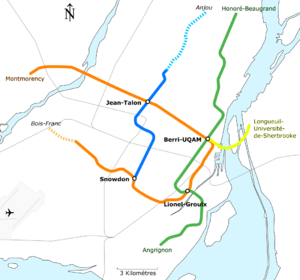
Carte géographiquement exacte des lignes du métro de Montréal et de ses extensions projetées. Sont aussi représentées les lignes de trains de banlieue.
Le métro de Montréal est un réseau de transport en commun qui dessert l'île de Montréal ainsi que les villes québécoises de Laval et de Longueuil, au Canada. Métro sur pneumatiques entièrement souterrain, il est géré par la Société de transport de Montréal, organe de l'agglomération de Montréal.